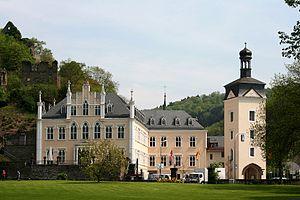
Le comté de Sayn-Wittgenstein était un État du Saint-Empire romain germanique. La famille princière zu Sayn-Wittgenstein est une famille de la haute noblesse allemande qui subsiste toujours aujourd'hui.